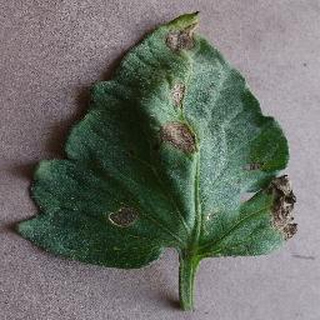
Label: tomato_early_blight